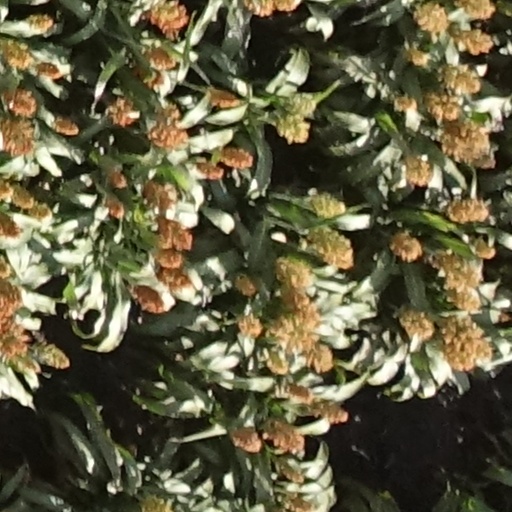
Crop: sorghum